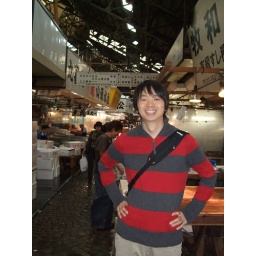
shuzo in the fish market